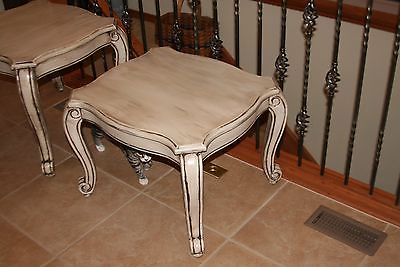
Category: table